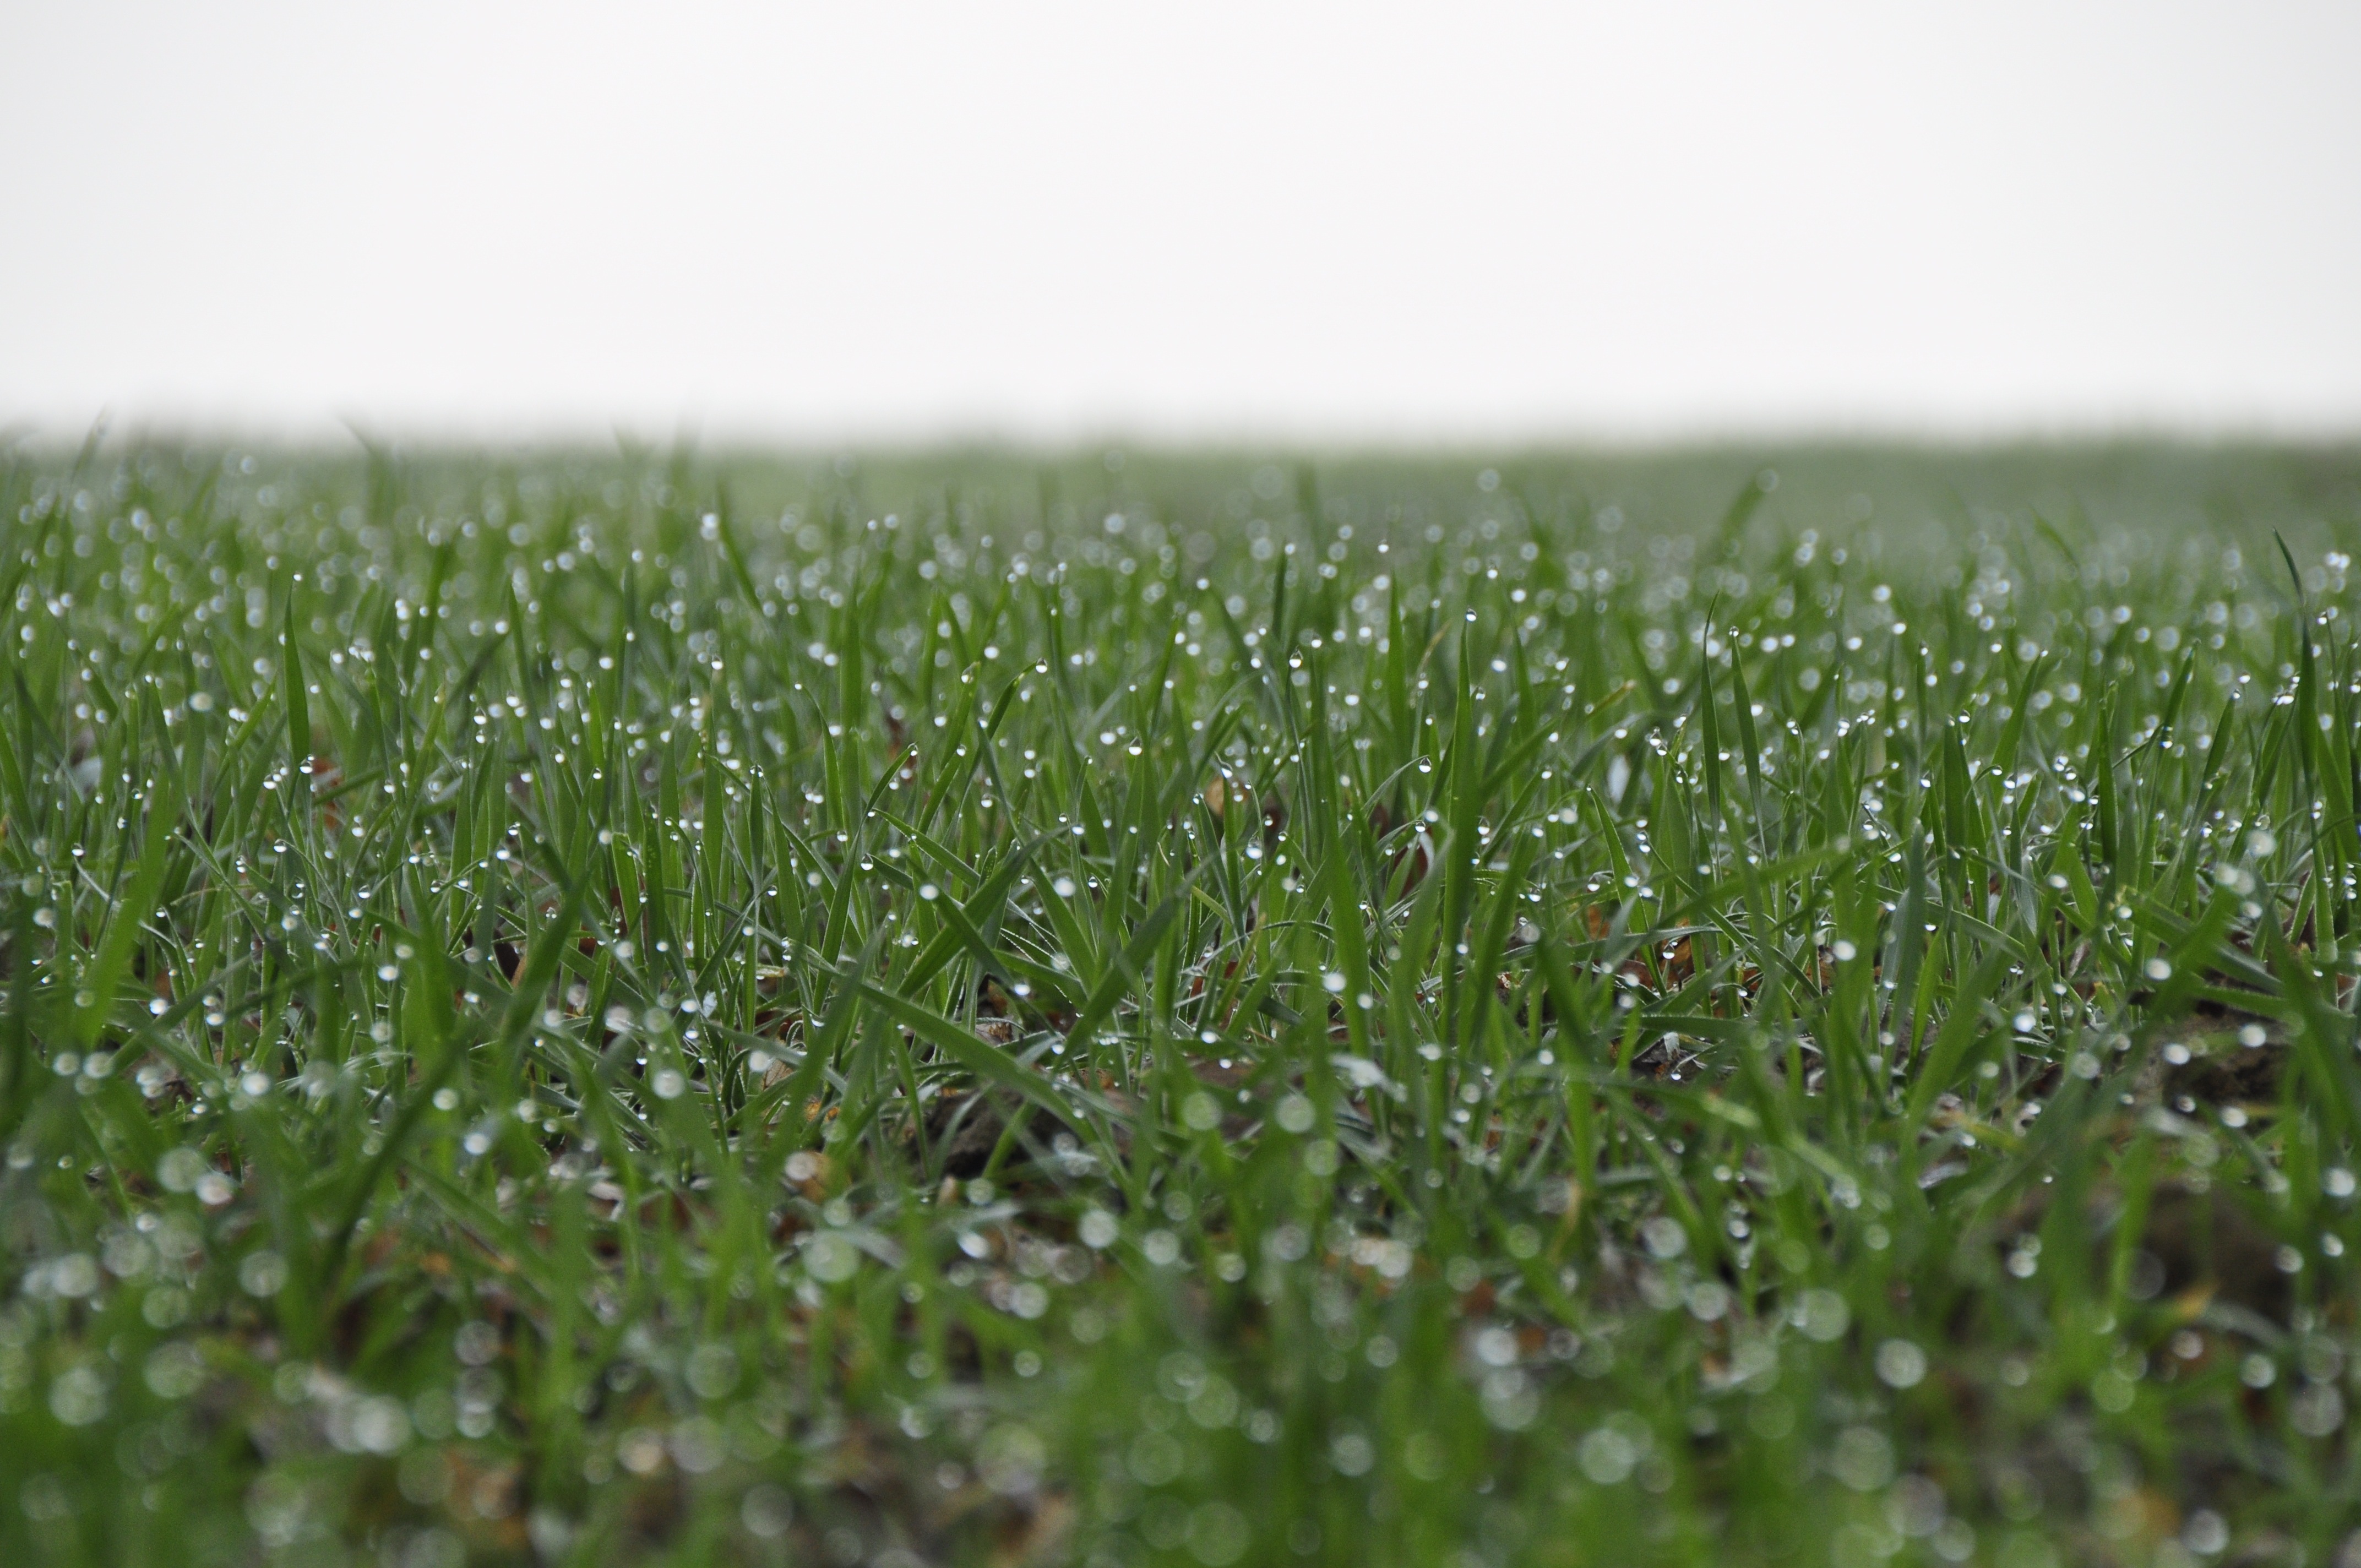
water, nature, grass, dew, blur, plant, field, lawn, meadow, prairie, sunlight, leaf, flower, young, spring, green, pasture, soil, garden, juicy, blade of grass, seeds, dewdrop, grassland, frisch, moisture, grasses, light green, macro photography, grass family, plant stem